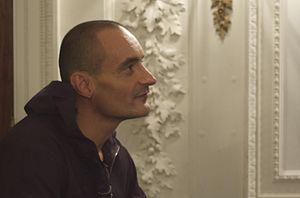
Thomas Köner est un artiste multimédia allemand né en 1965 à Bochum, qui combine dans son travail les arts visuels et la musique.